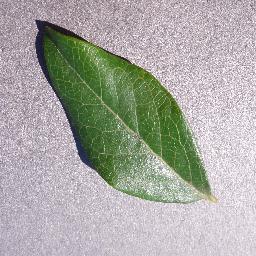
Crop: blueberry
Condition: healthy